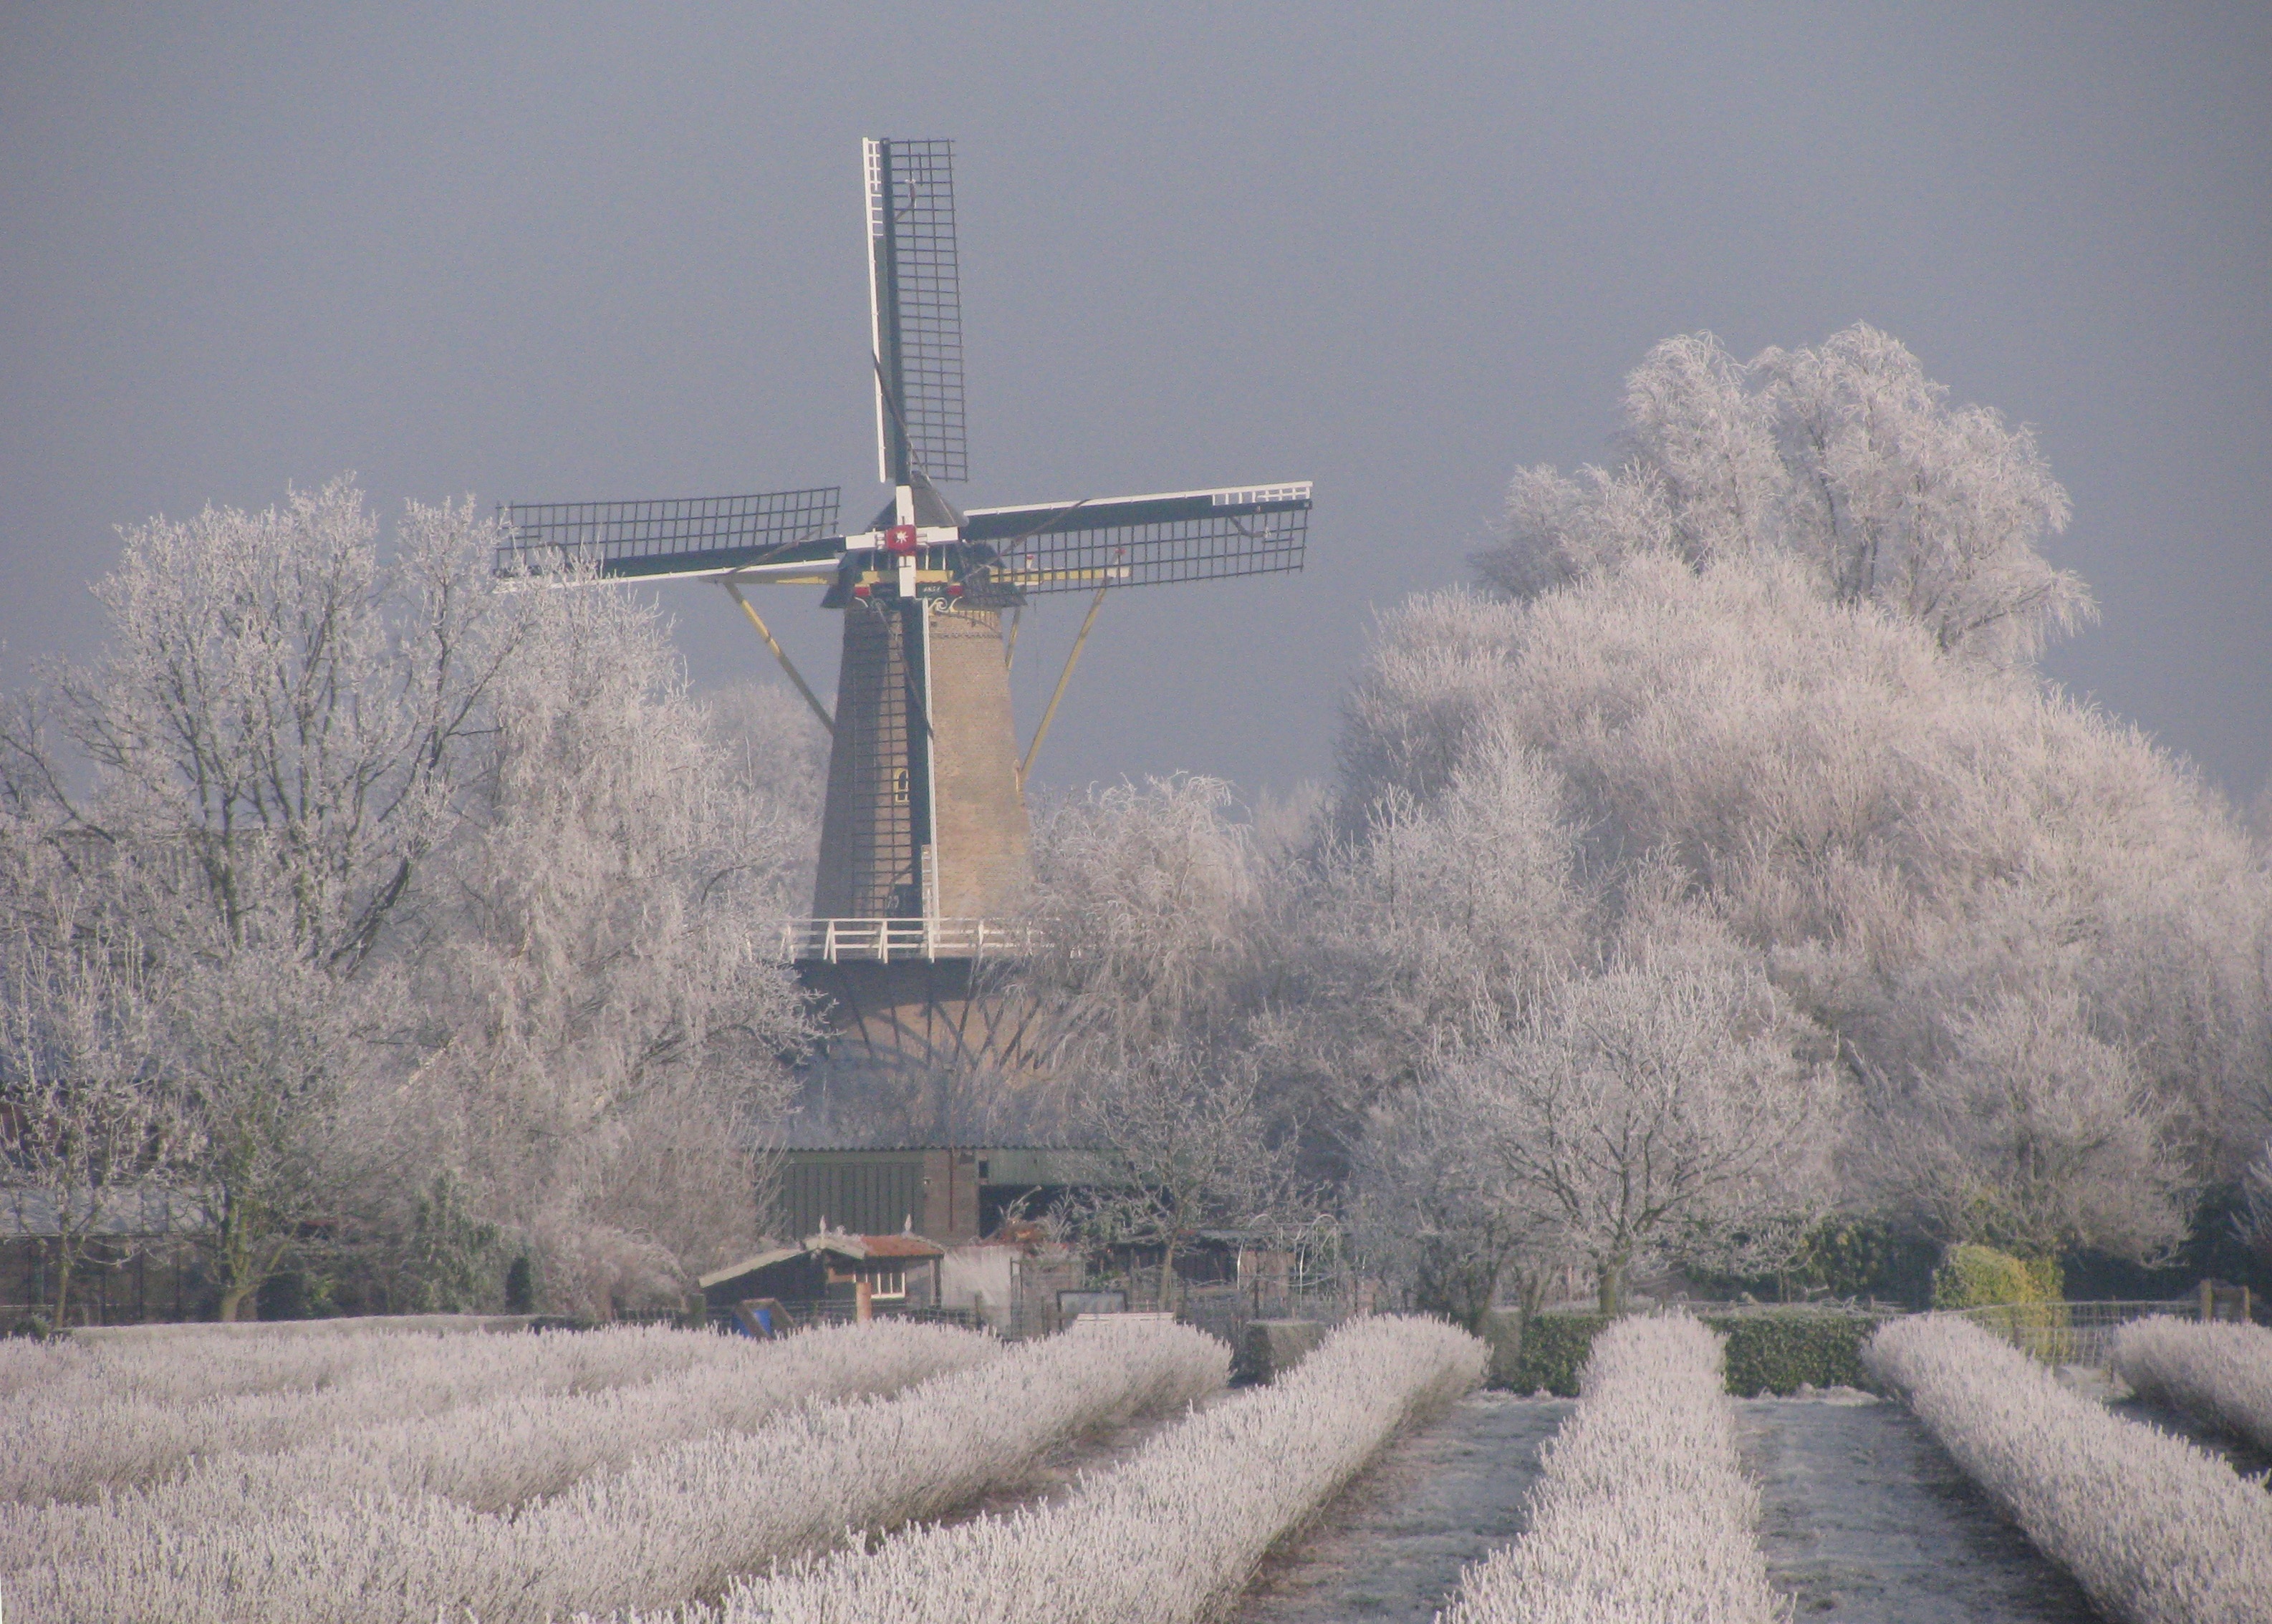
snow, winter, windmill, wind, building, ripe, machine, winter landscape, mill, historic mill, black berries, heinkenszand